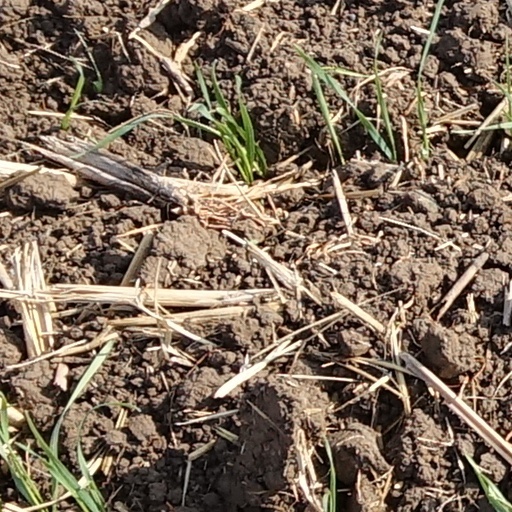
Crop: wheat